Martin Sinclair (footballer)

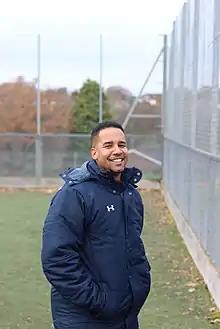
Martin Sinclair working at Saints Foundation's Pan Disability League

Martin Sinclair (born 27 June 1986) is an English footballer who plays for the England CP team, as well as being a SaintsAbility development officer for Saints Foundation. Sinclair's catchphrase is, "It's about showcasing players ability, rather than their disability".